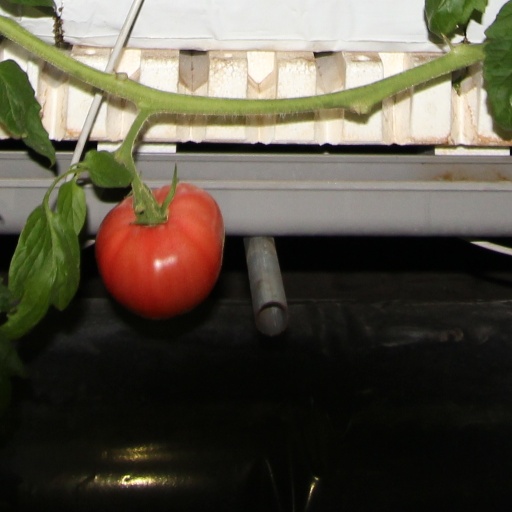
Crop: tomato